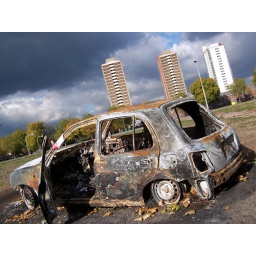
nightingale park, hackney, east london. the two brown towers in the background have now been demolished